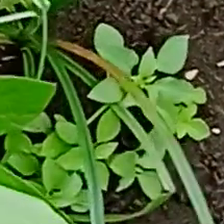
Weed species: Graceful_Sandmart_(Euphorbia hypericifolia)